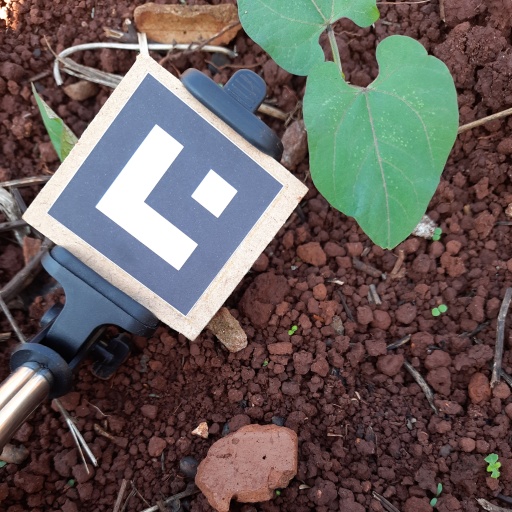
Observations: wavy surface, no eating holes, under shade